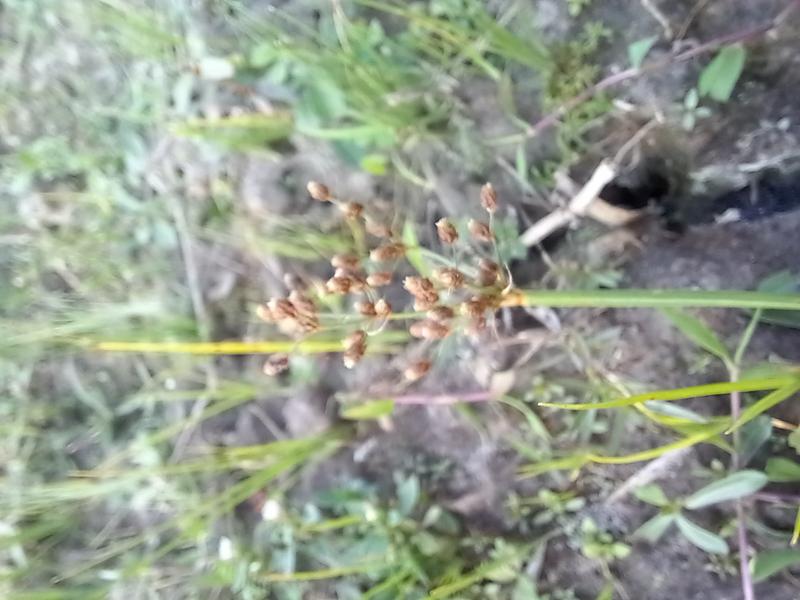
Weed species: Fimbristylis littoralis